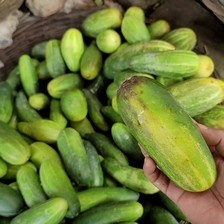
Label: cucumber